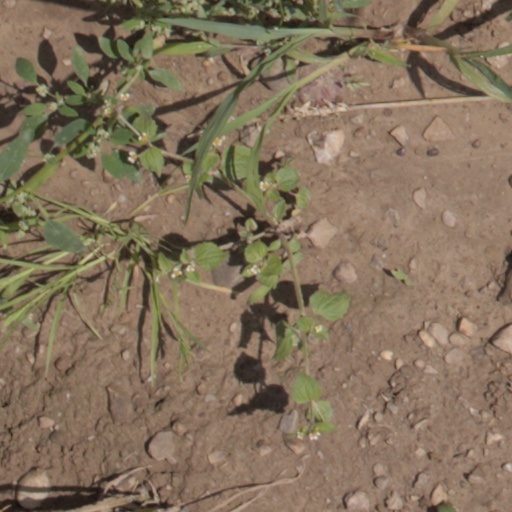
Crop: wheat